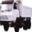
Label: truck